Bartlett-Hayward Company

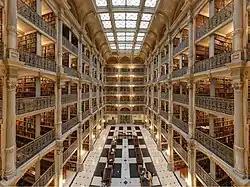
Bartlett Hayward produced the intricate railings of the George Peabody Library

When the American Civil War broke out, the company provided round shrapnel for the Union Army. However, the company downplayed its participation in supplying one side over the other, owing to the delicate position of Baltimore between North and South (a tension which had recently exploded in the Baltimore riot of 1861), as well as the company's commercial entanglements with Southern governments, such as for the construction of the South Carolina State House, which Hayward & Bartlett had secured contract for in 1848, and would resume the construction of after the war's conclusion.